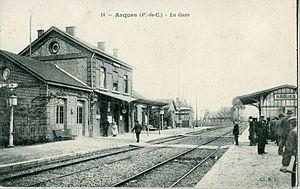
Carte postale ancienne éditée par B. F. n°14 ARQUES (P. de C.)
Le Chemin de Fer Touristique de la Vallée de l’Aa est une association française qui fait circuler, en saison, un train touristique sur les 15 kilomètres de voie ferrée entre Arques et Lumbres, section de l'ancienne ligne de chemin de fer Saint-Omer - Hesdigneul.
La ligne de Saint-Omer à Hesdigneul est une ligne de chemin de fer française dans le département du Pas-de-Calais, non électrifiée, aujourd'hui à voie unique, qui relie la gare de Saint-Omer, sur la ligne de Lille aux Fontinettes, à la gare d'Hesdigneul, sur la ligne de Longueau à Boulogne-Ville. Avant que le trafic voyageurs ne cesse, la ligne permettait des relations entre Saint-Omer et Boulogne-Ville.
La gare d'Arques (Pas-de-Calais) est une gare ferroviaire française des lignes de Saint-Omer à Hesdigneul et d'Armentières à Arques, située sur le territoire de la commune d'Arques dans le département du Pas-de-Calais en région Nord-Pas-de-Calais.